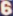
Number: 6